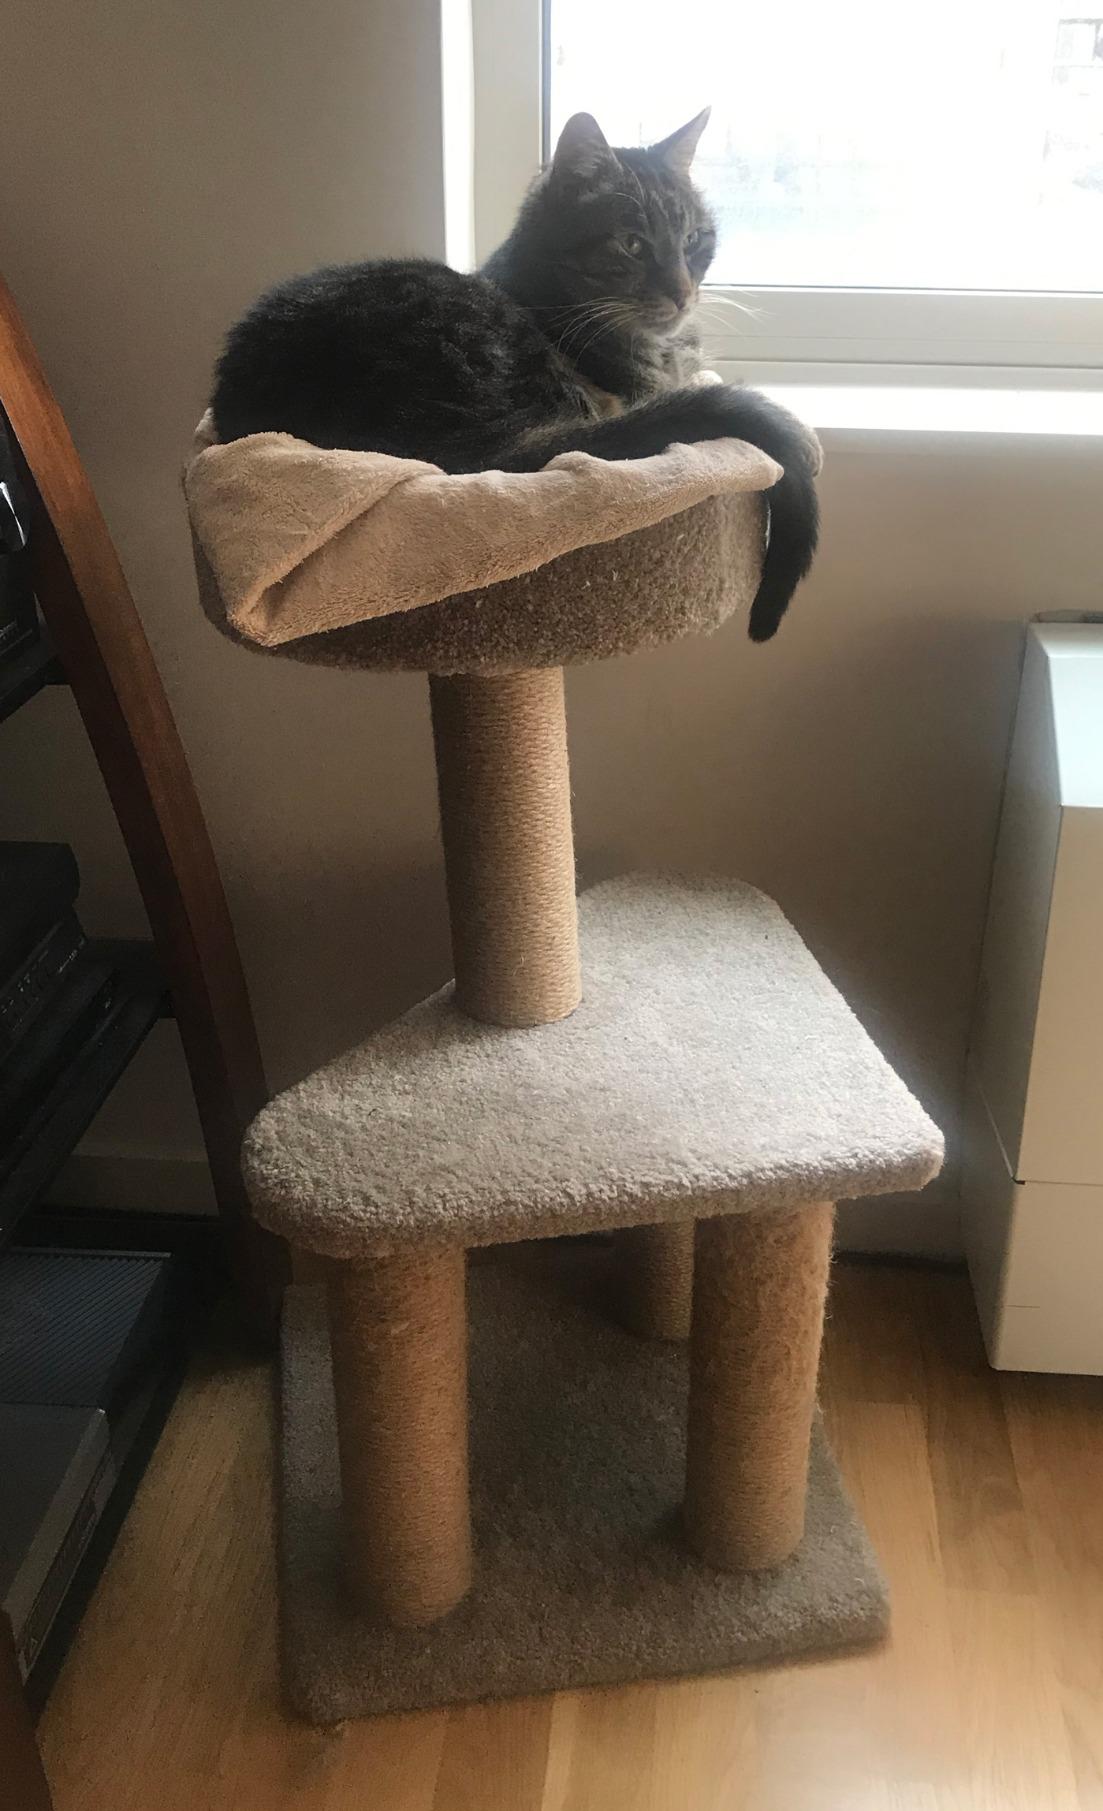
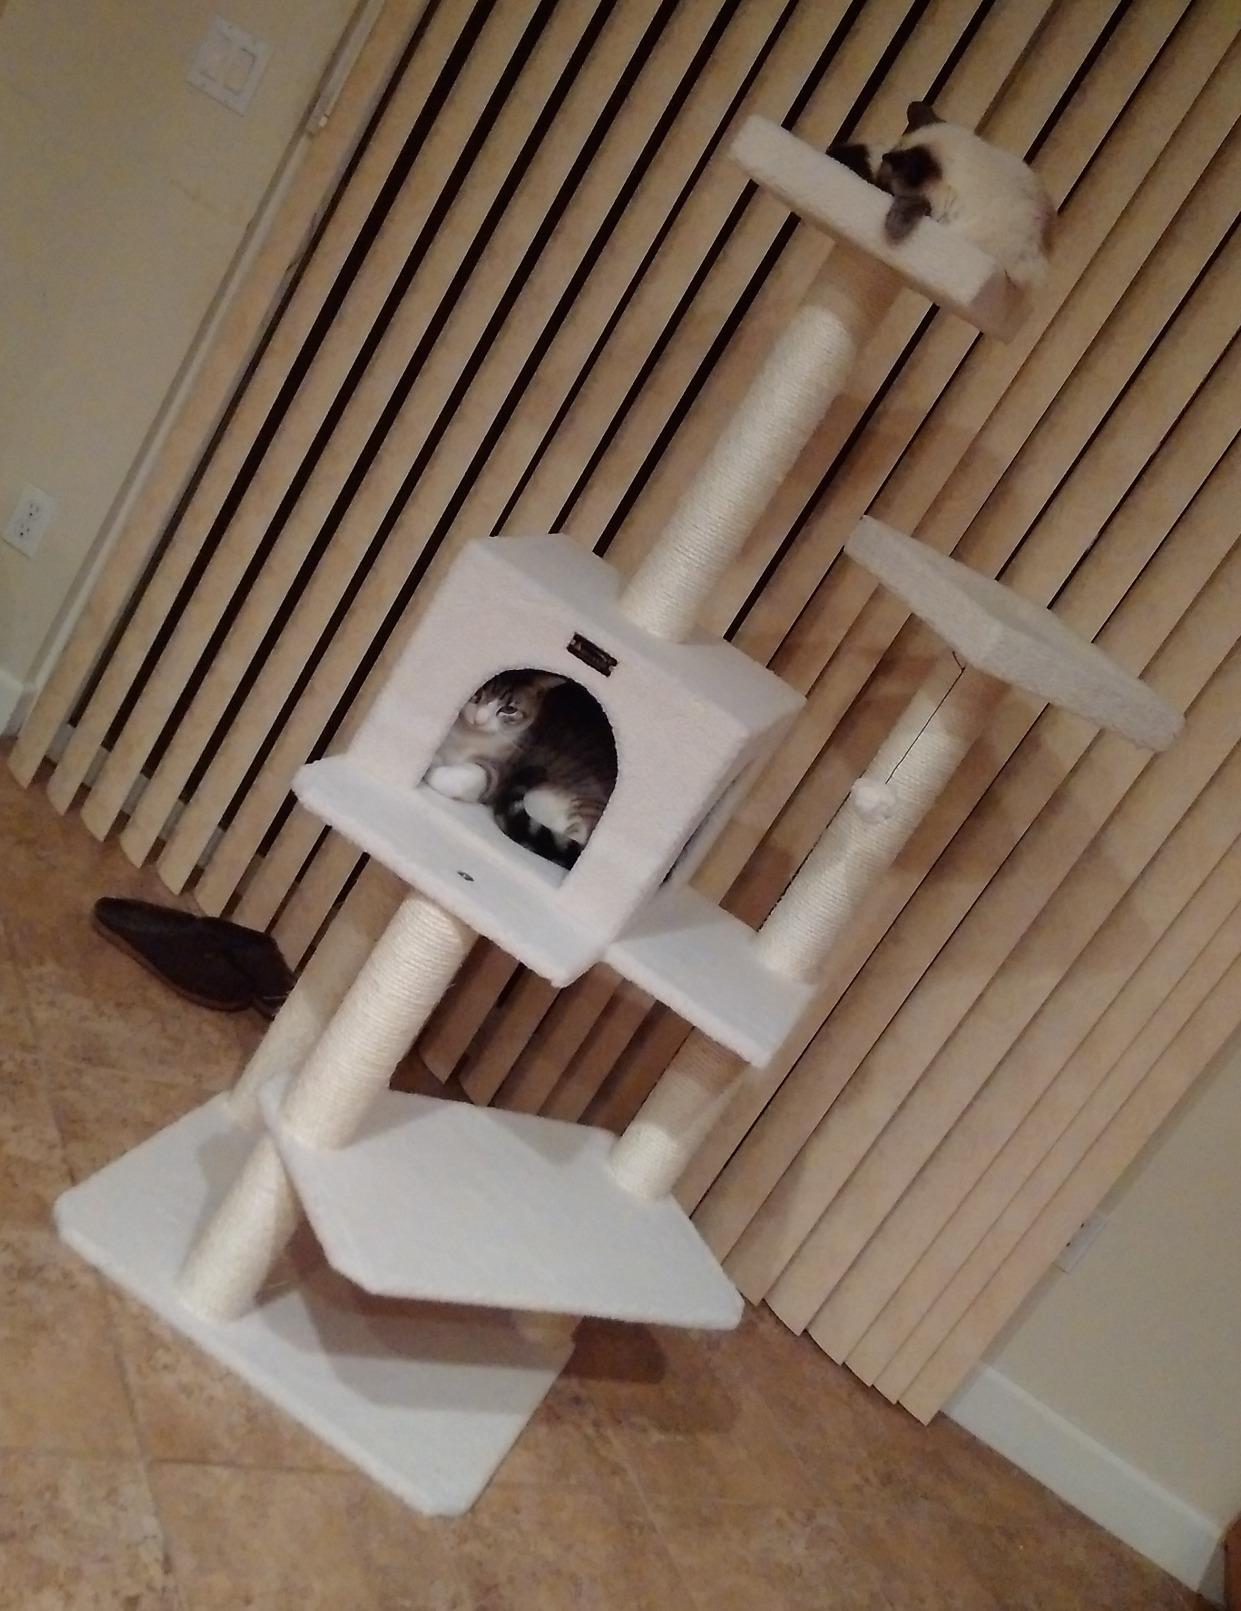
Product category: items_cat tree
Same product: no